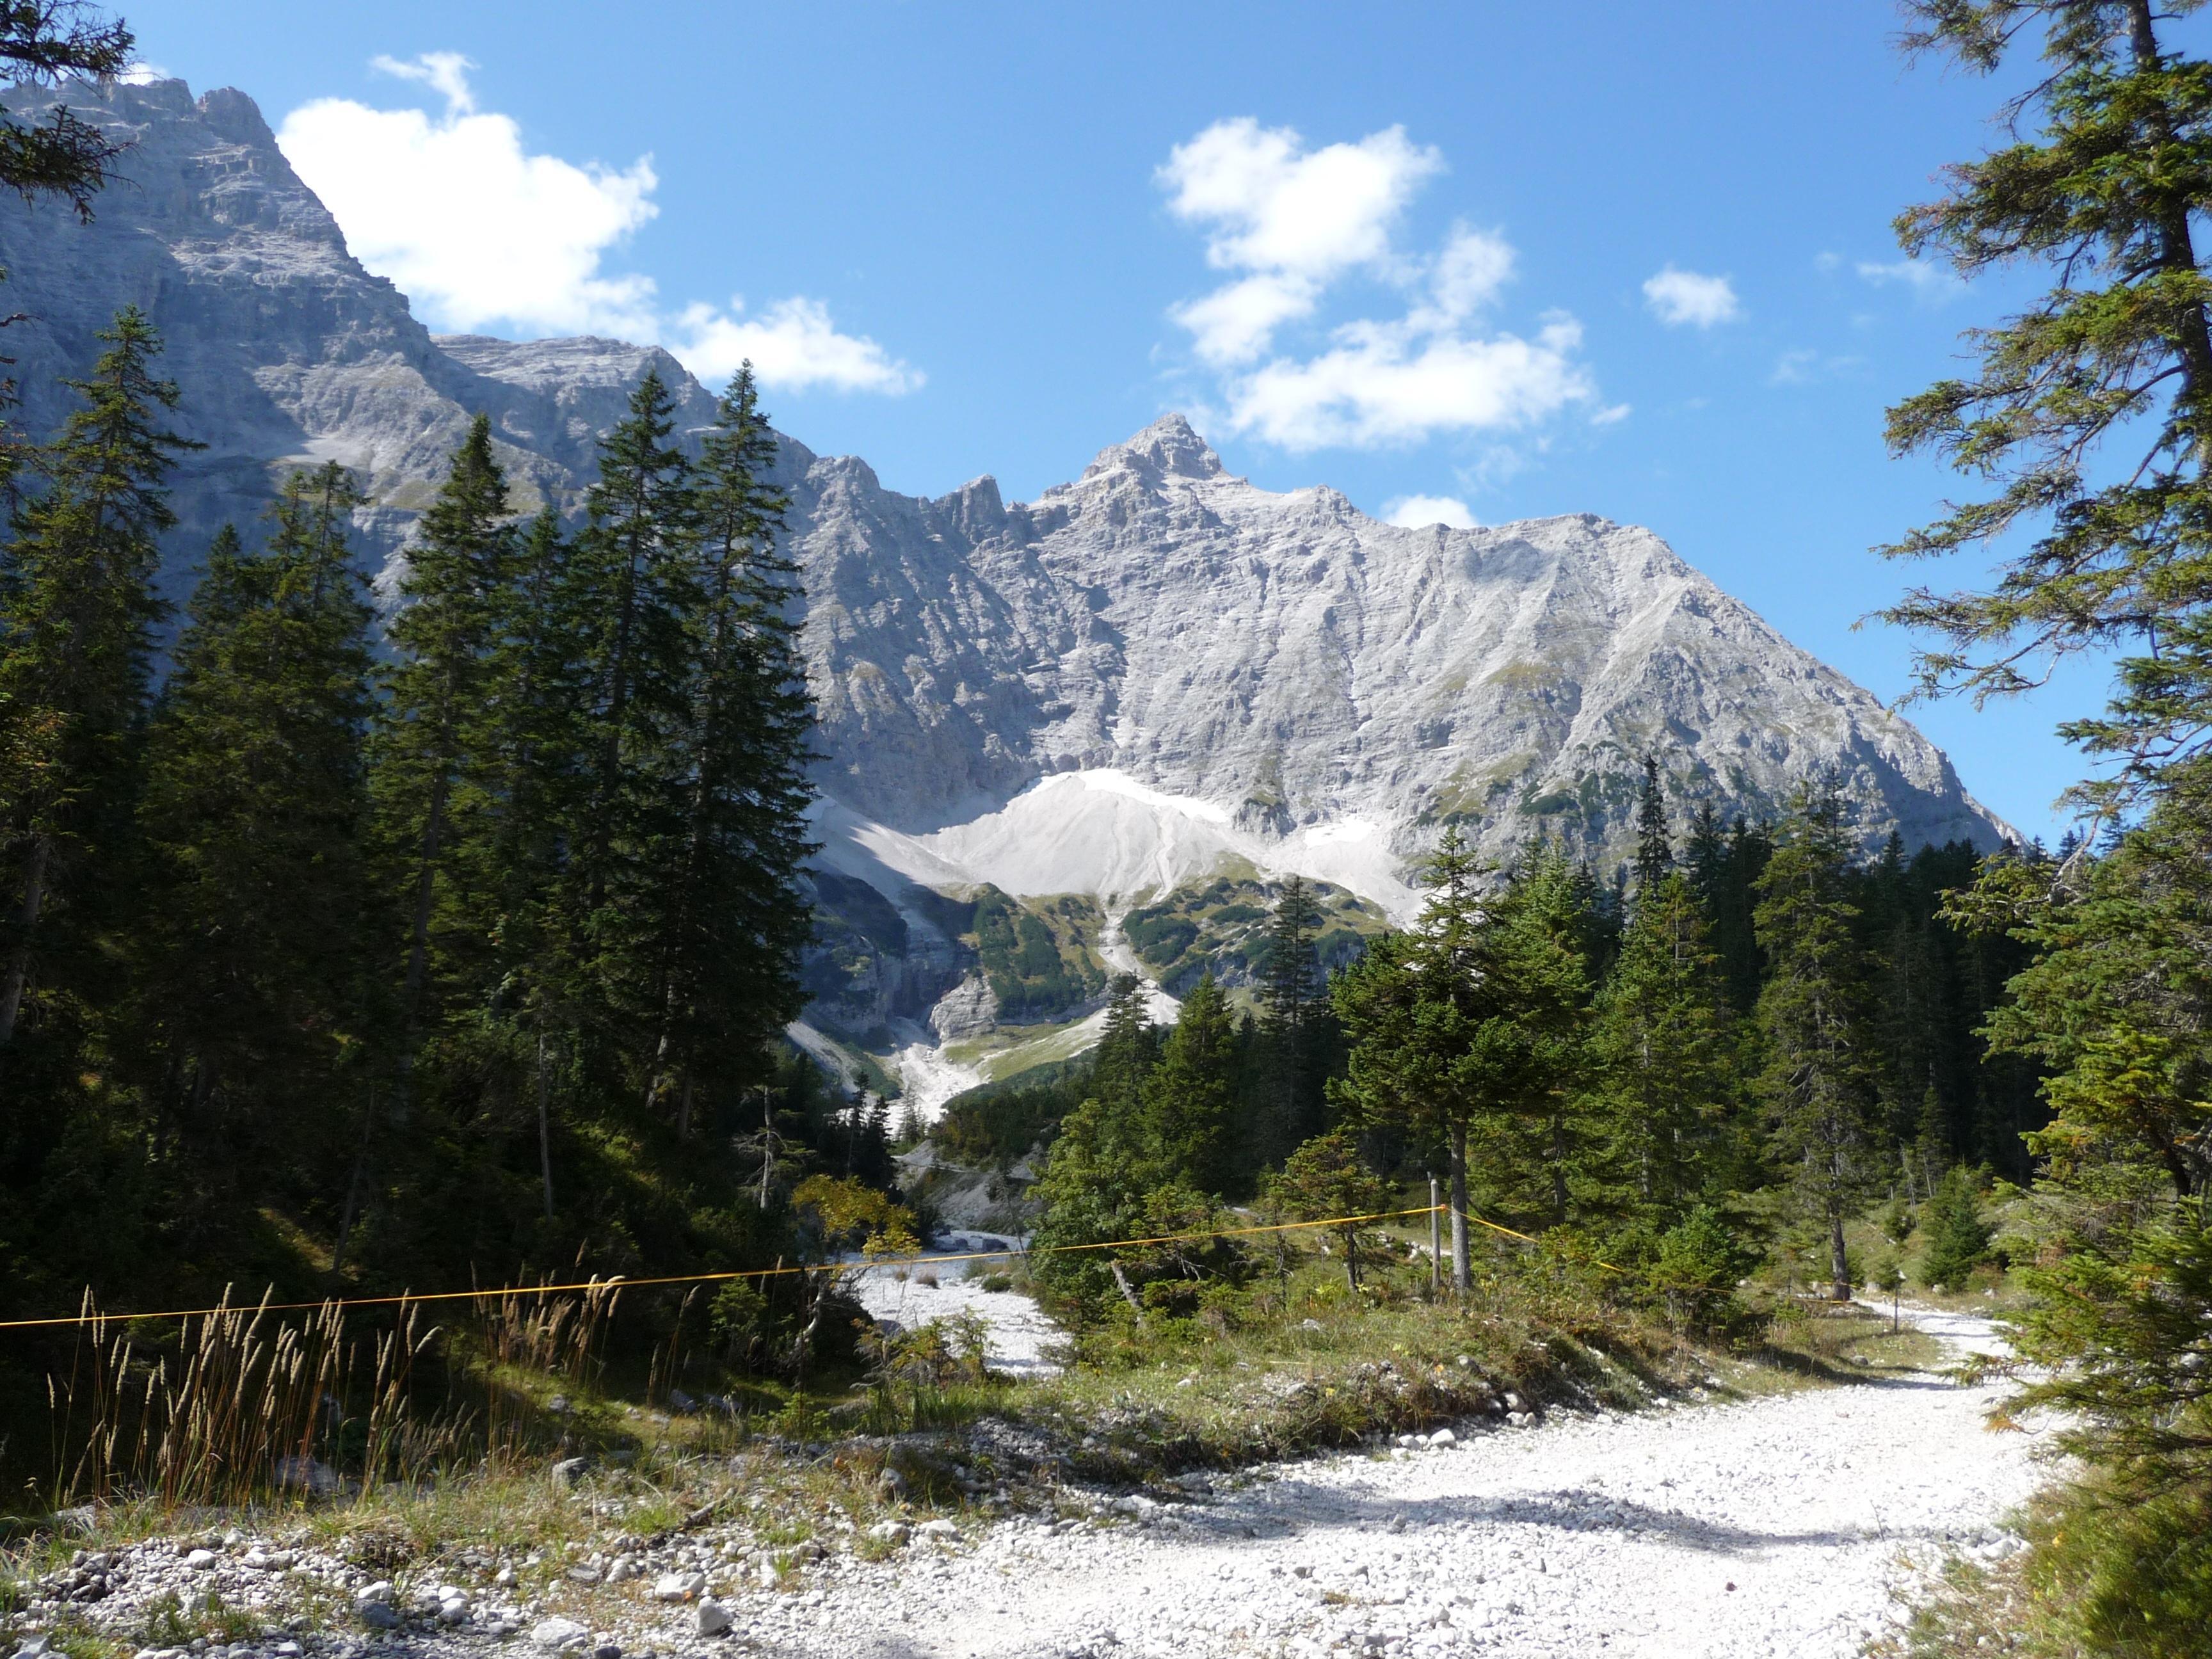
wilderness, walking, mountain, hiking, trail, lake, adventure, valley, mountain range, park, national park, ridge, mountains, alps, backpacking, plateau, fell, eng, landform, riverbed, mountain pass, karwendel, gries, geographical feature, mountainous landforms, risstal